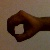
The image shows a hand gesture representing the number 0 in Indian Sign Language.